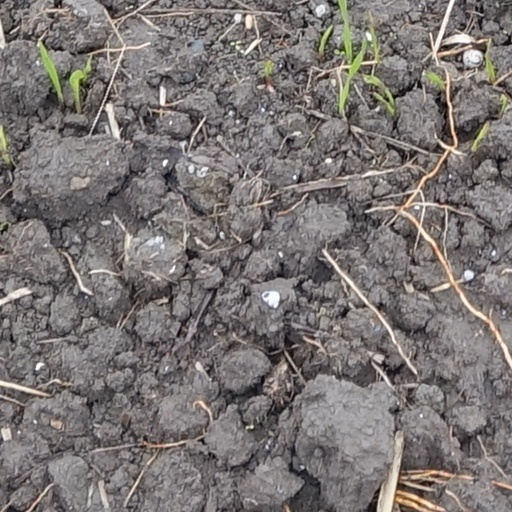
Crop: wheat